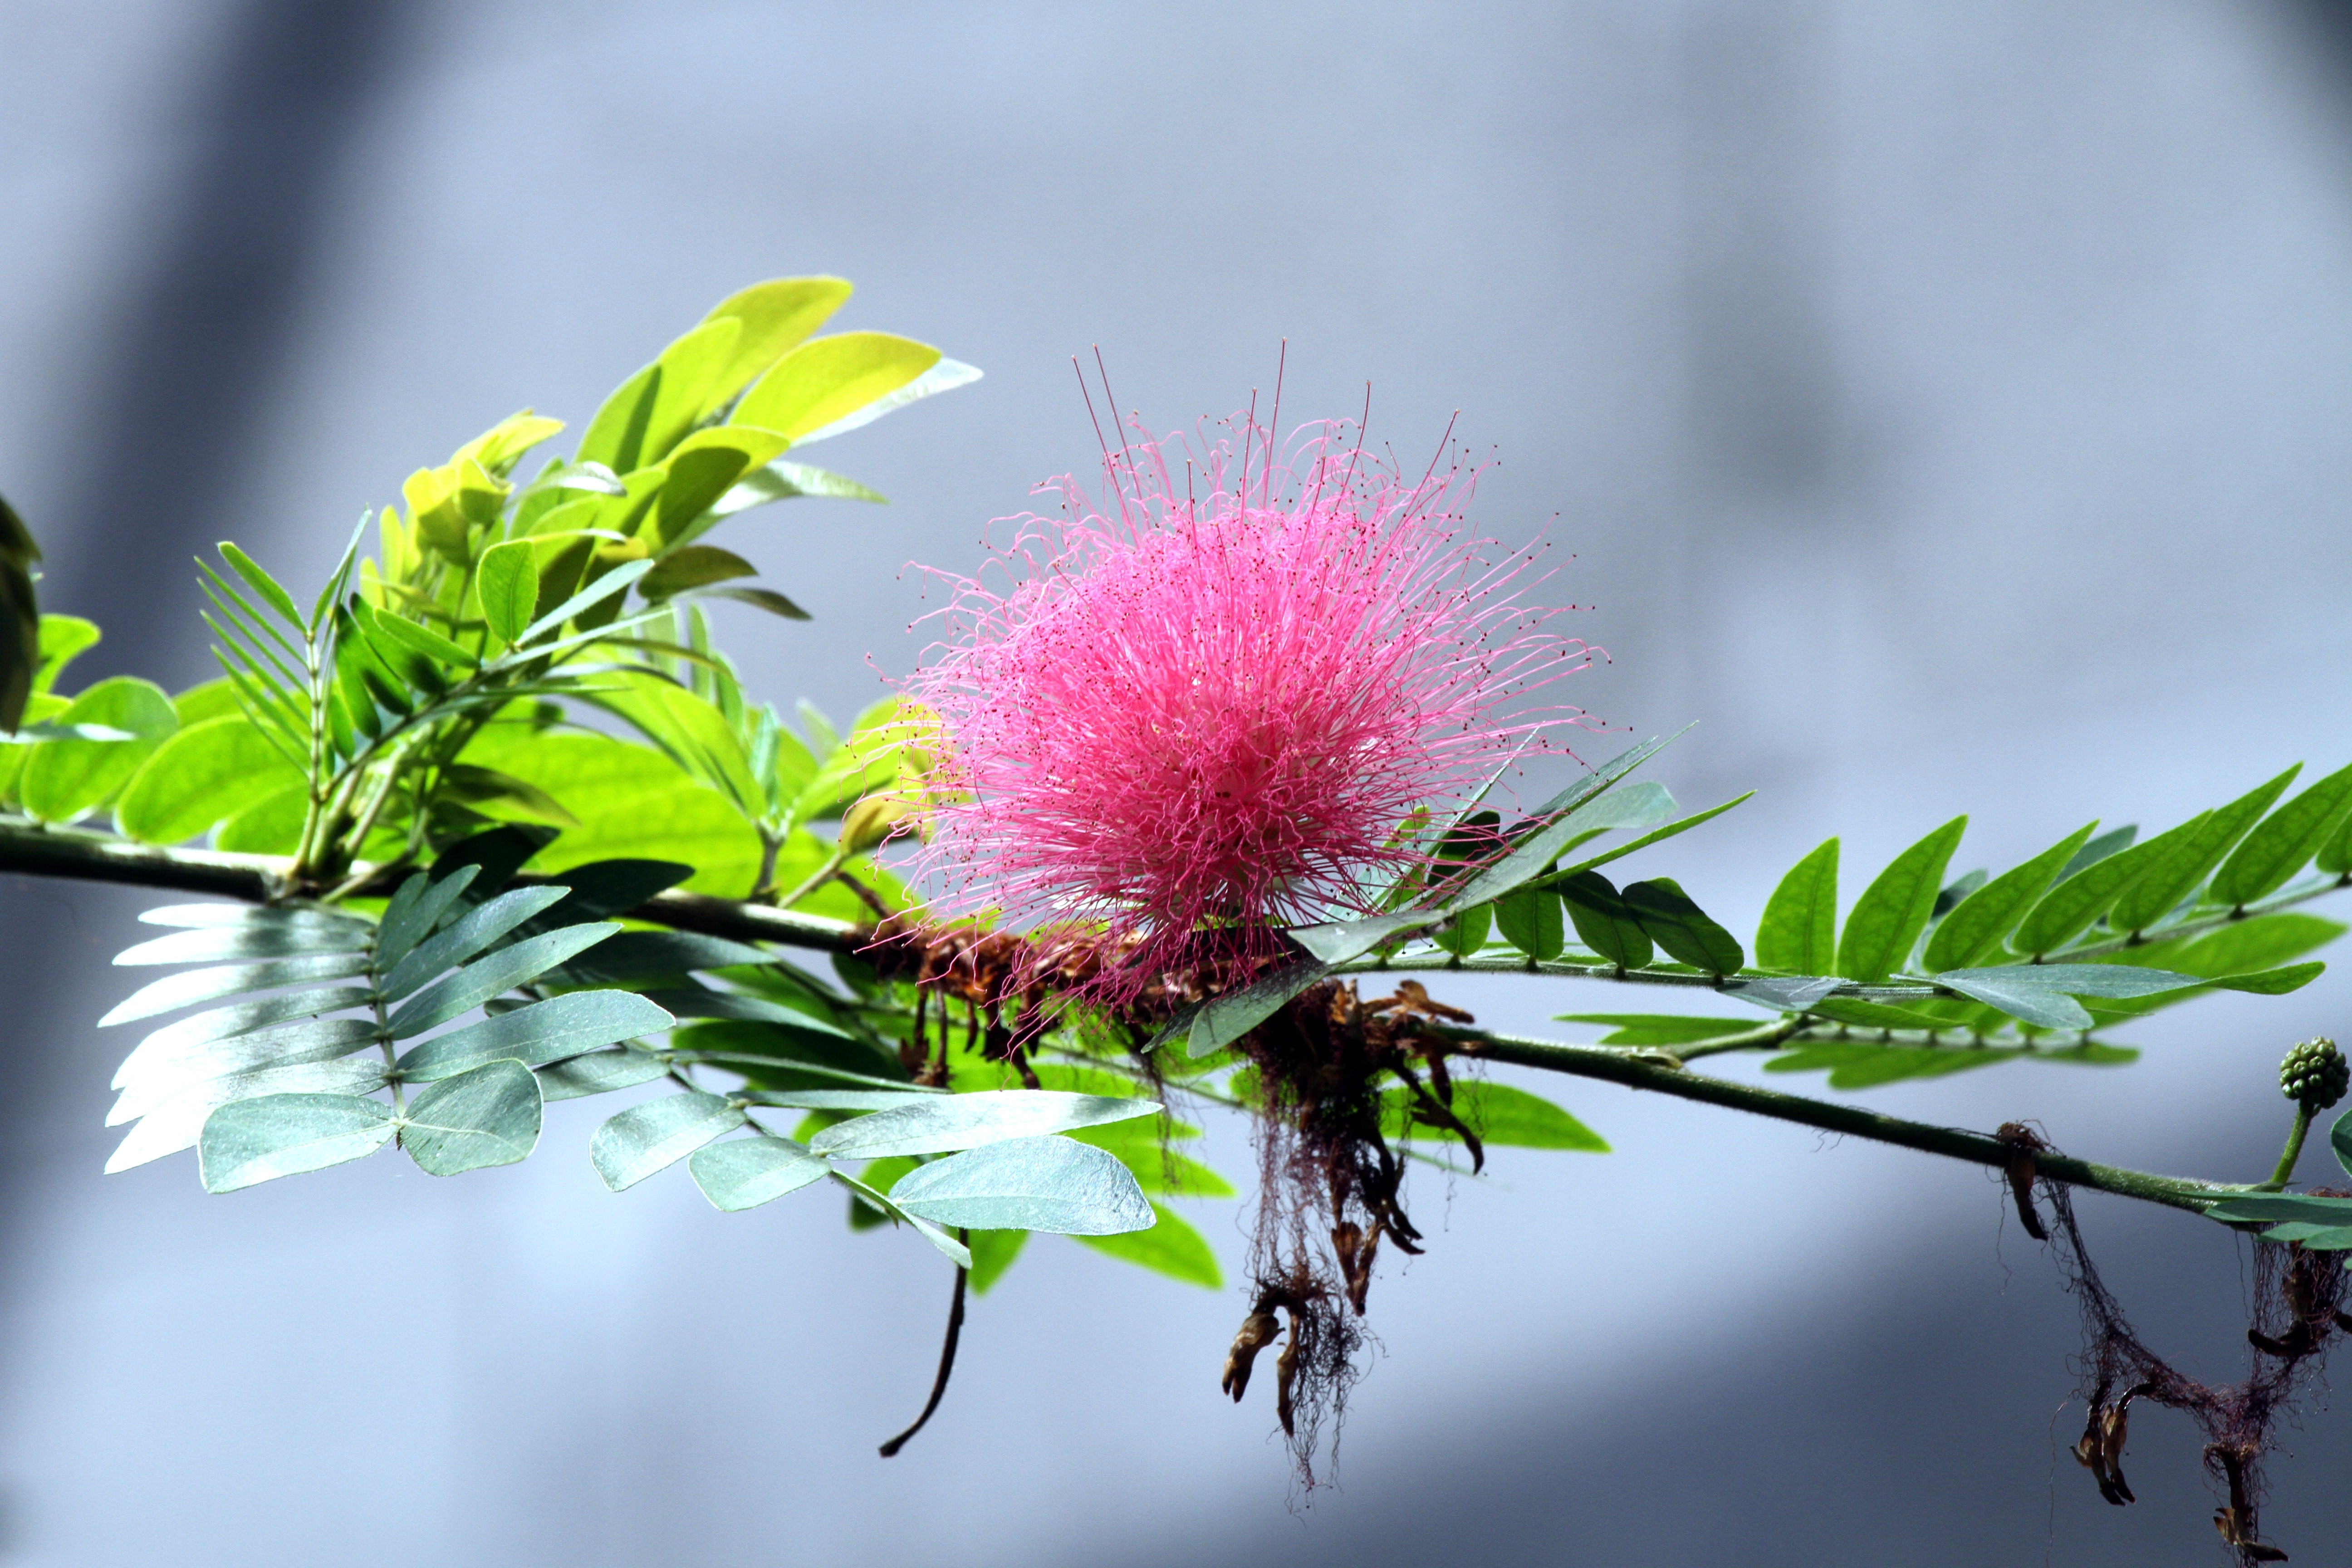
tree, nature, branch, blossom, plant, leaf, flower, bloom, spring, green, tropical, botany, pink, flora, wildflower, flowers, close up, shrub, beautiful, bud, tropics, floristry, pink flower, macro photography, flowering plant, land plant, calliandra haematocephala, powder puff shrub